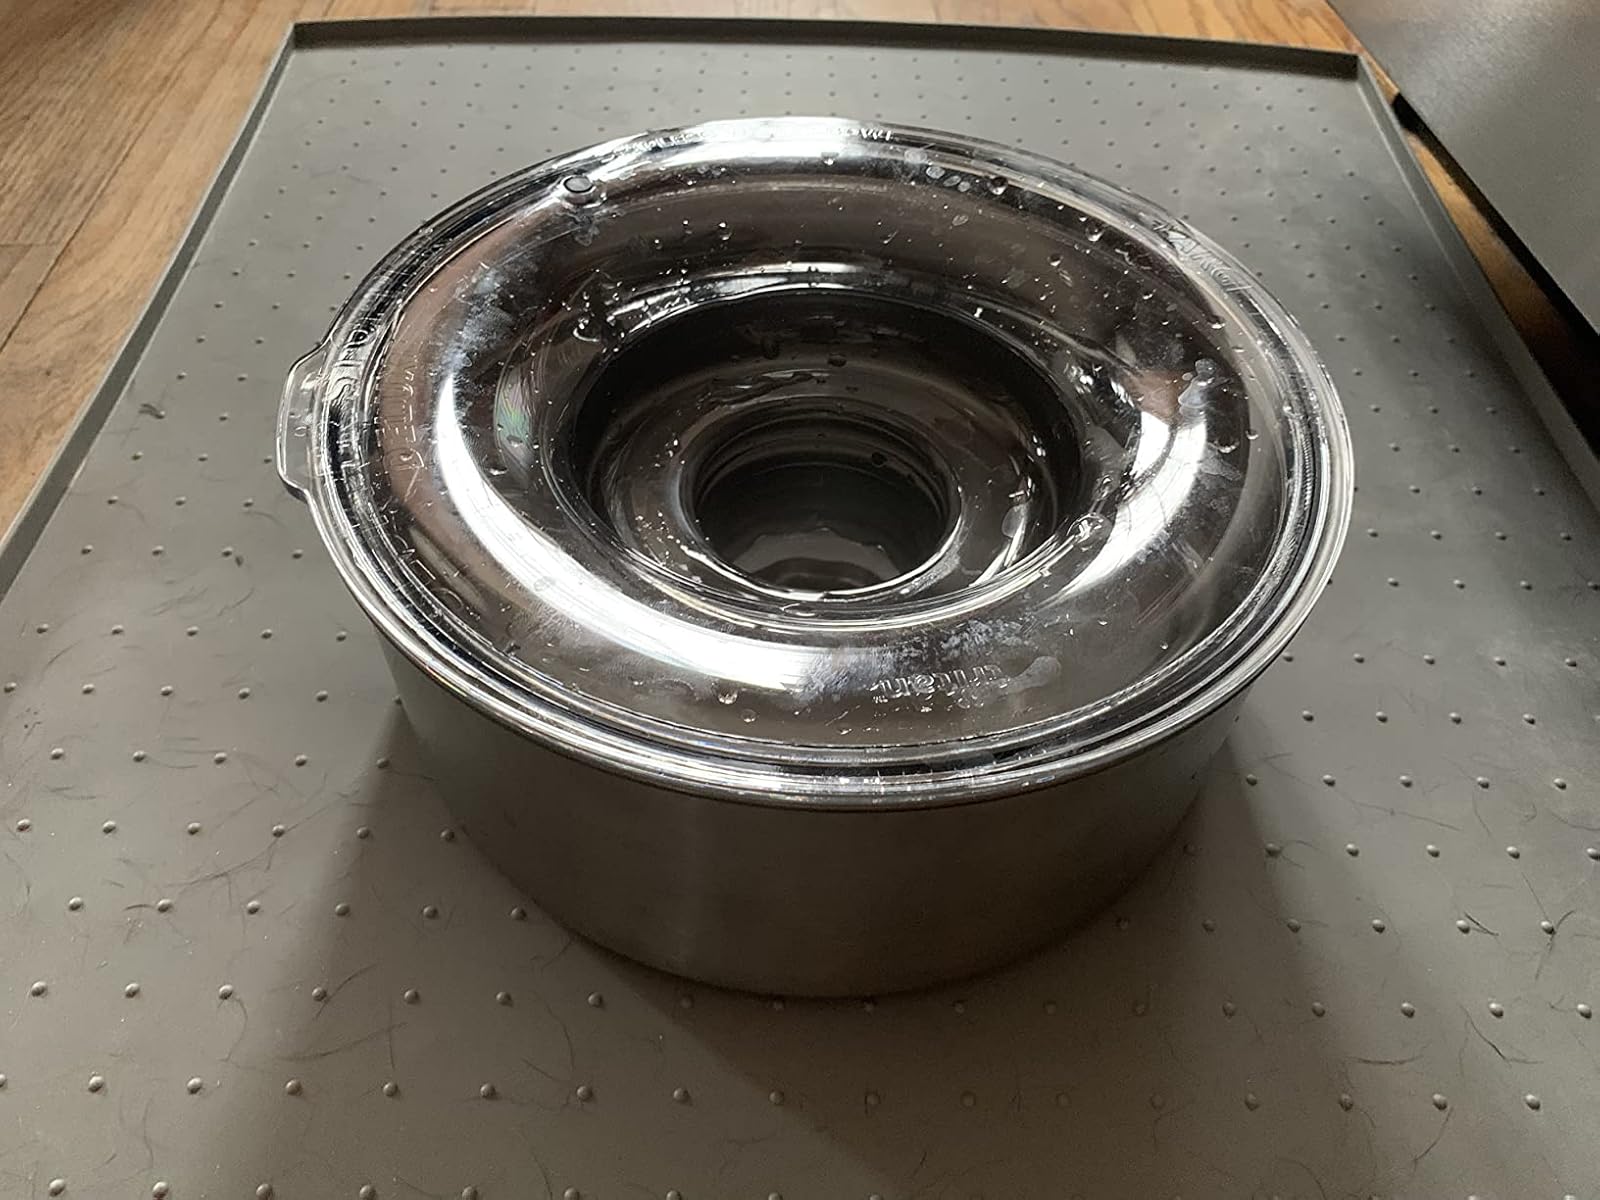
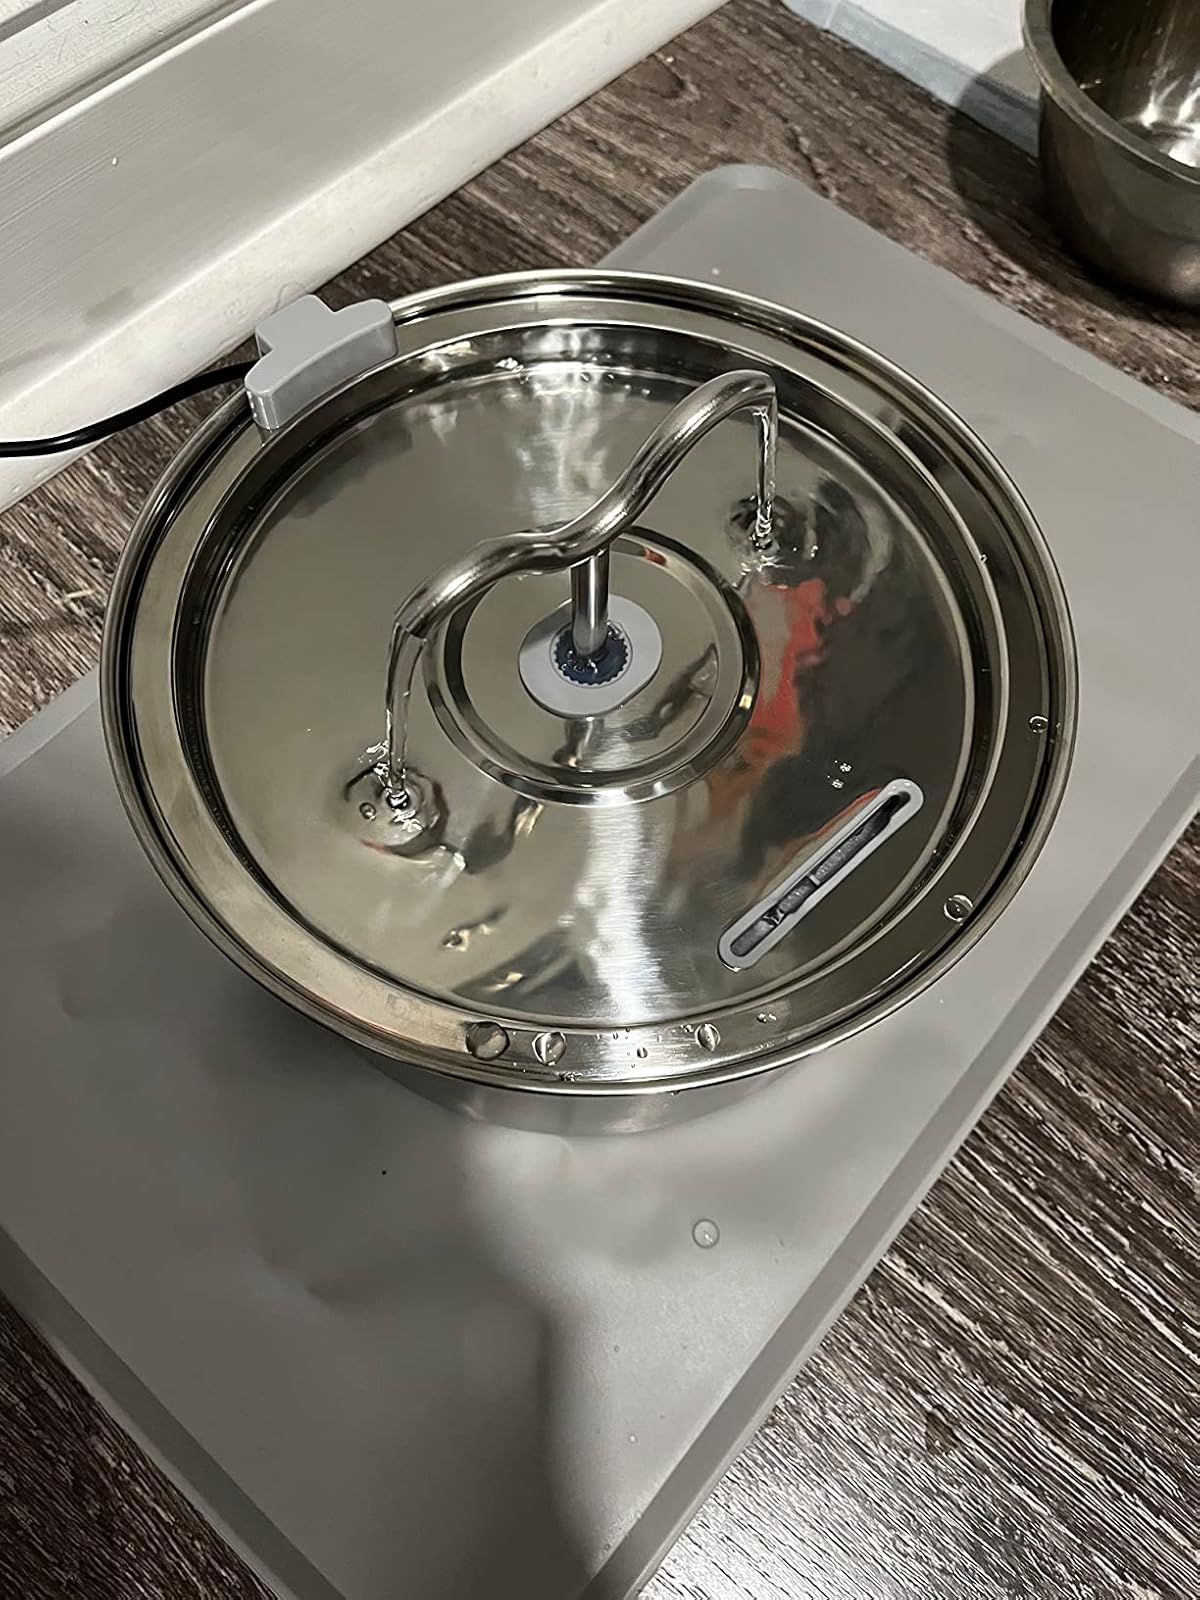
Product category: items_bowl
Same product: no